Orangeburg City Cemetery

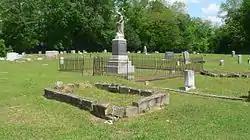

Orangeburg City Cemetery is a historic African-American cemetery located at Orangeburg, Orangeburg County, South Carolina. It was established in 1889 and is a five-acre tract containing approximately 300 to 350 burial plots. Most burials date from about 1890 to the 1960s.